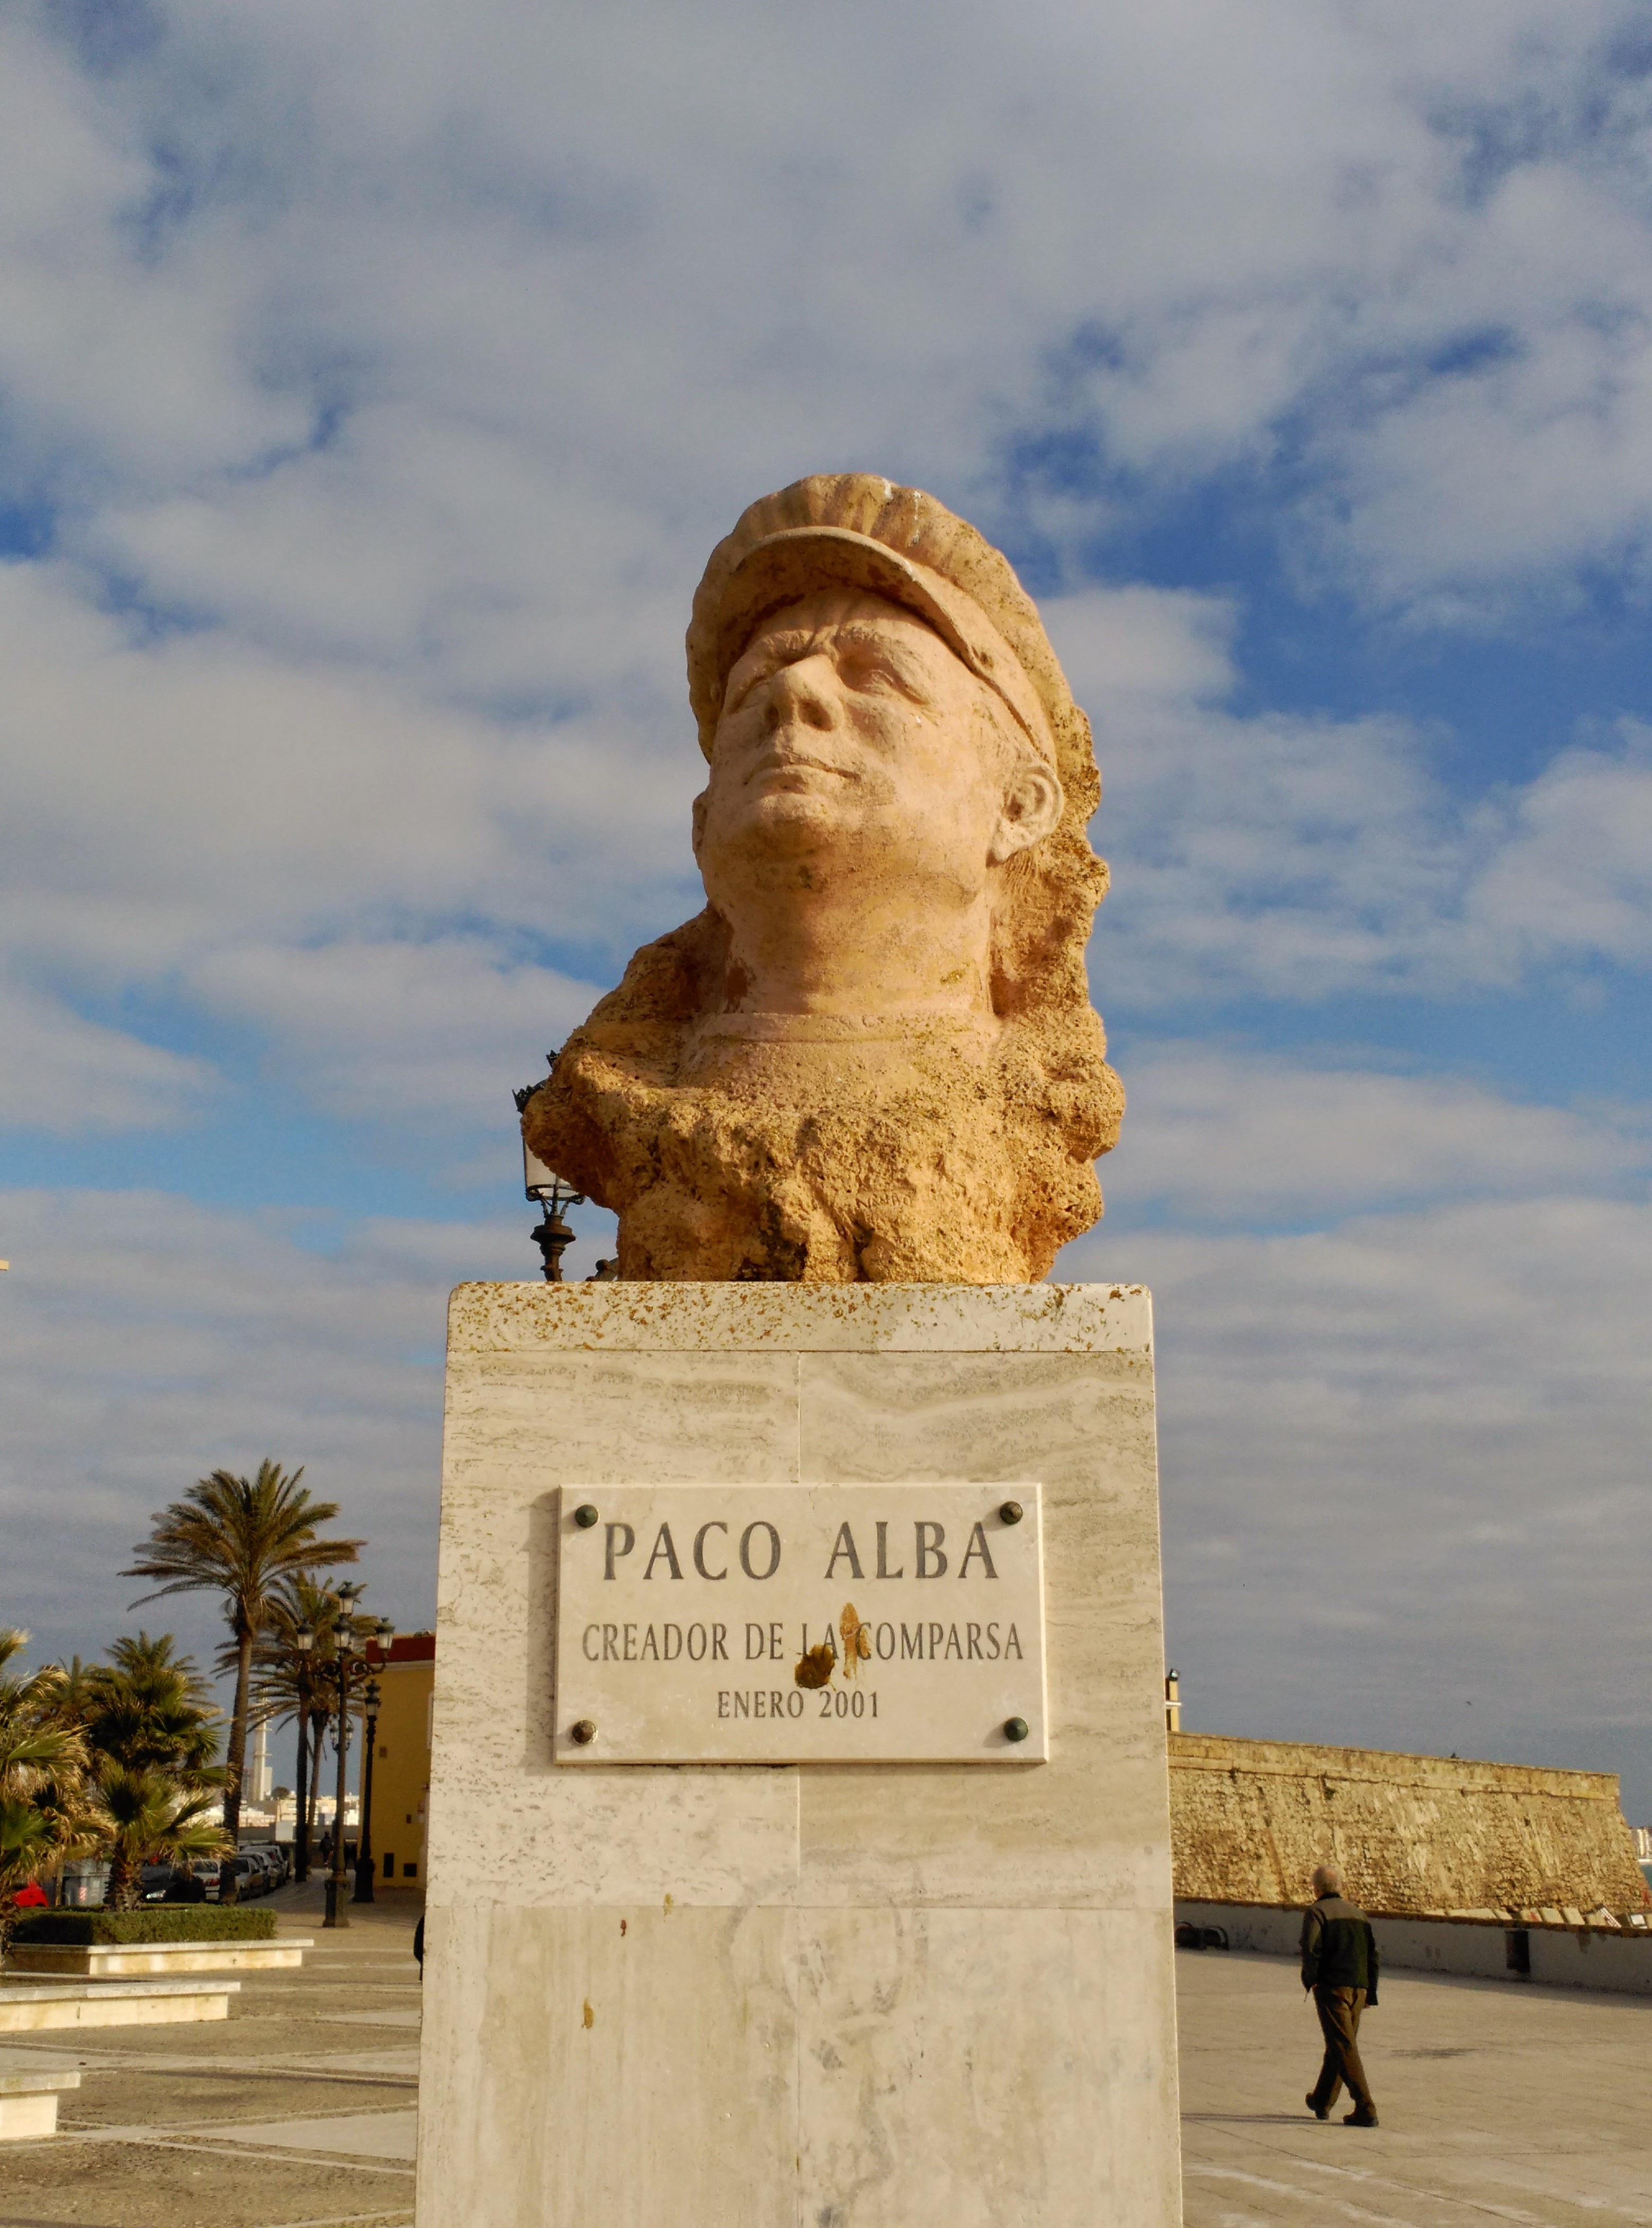
beach, sand, rock, monument, statue, sculpture, art, spain, temple, cadiz, bust, ancient history, paco alba, the cove, carnival of c diz